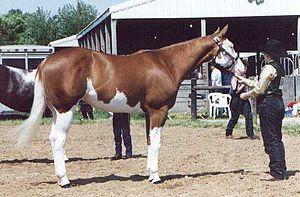
La robe pie est, dans le domaine de l'hippologie, une couleur de robe du cheval avec de nombreuses taches blanches séparées d'une autre couleur plus foncée. Elle est traditionnellement associée aux chevaux des Amérindiens, qui choisissaient plus volontiers des montures colorées par opposition aux montures des colons, souvent de robe unie. Plusieurs races équines sont sélectionnées sur ces couleurs, telles que le Paint Horse et le Pintabian. La robe pie est également fréquente chez le Gypsy Vanner, le Clydesdale, et certains poneys. Elle se décline en de nombreuses variantes, qui sont le tobiano, l’overo, le tovero, le sabino, le rabicano et le balzan. La génétique de la robe pie est différente de celle de la robe tachetée.